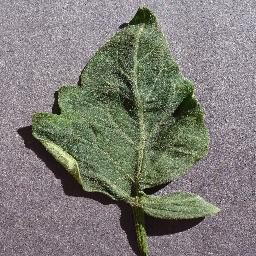
Label: Tomato___healthy